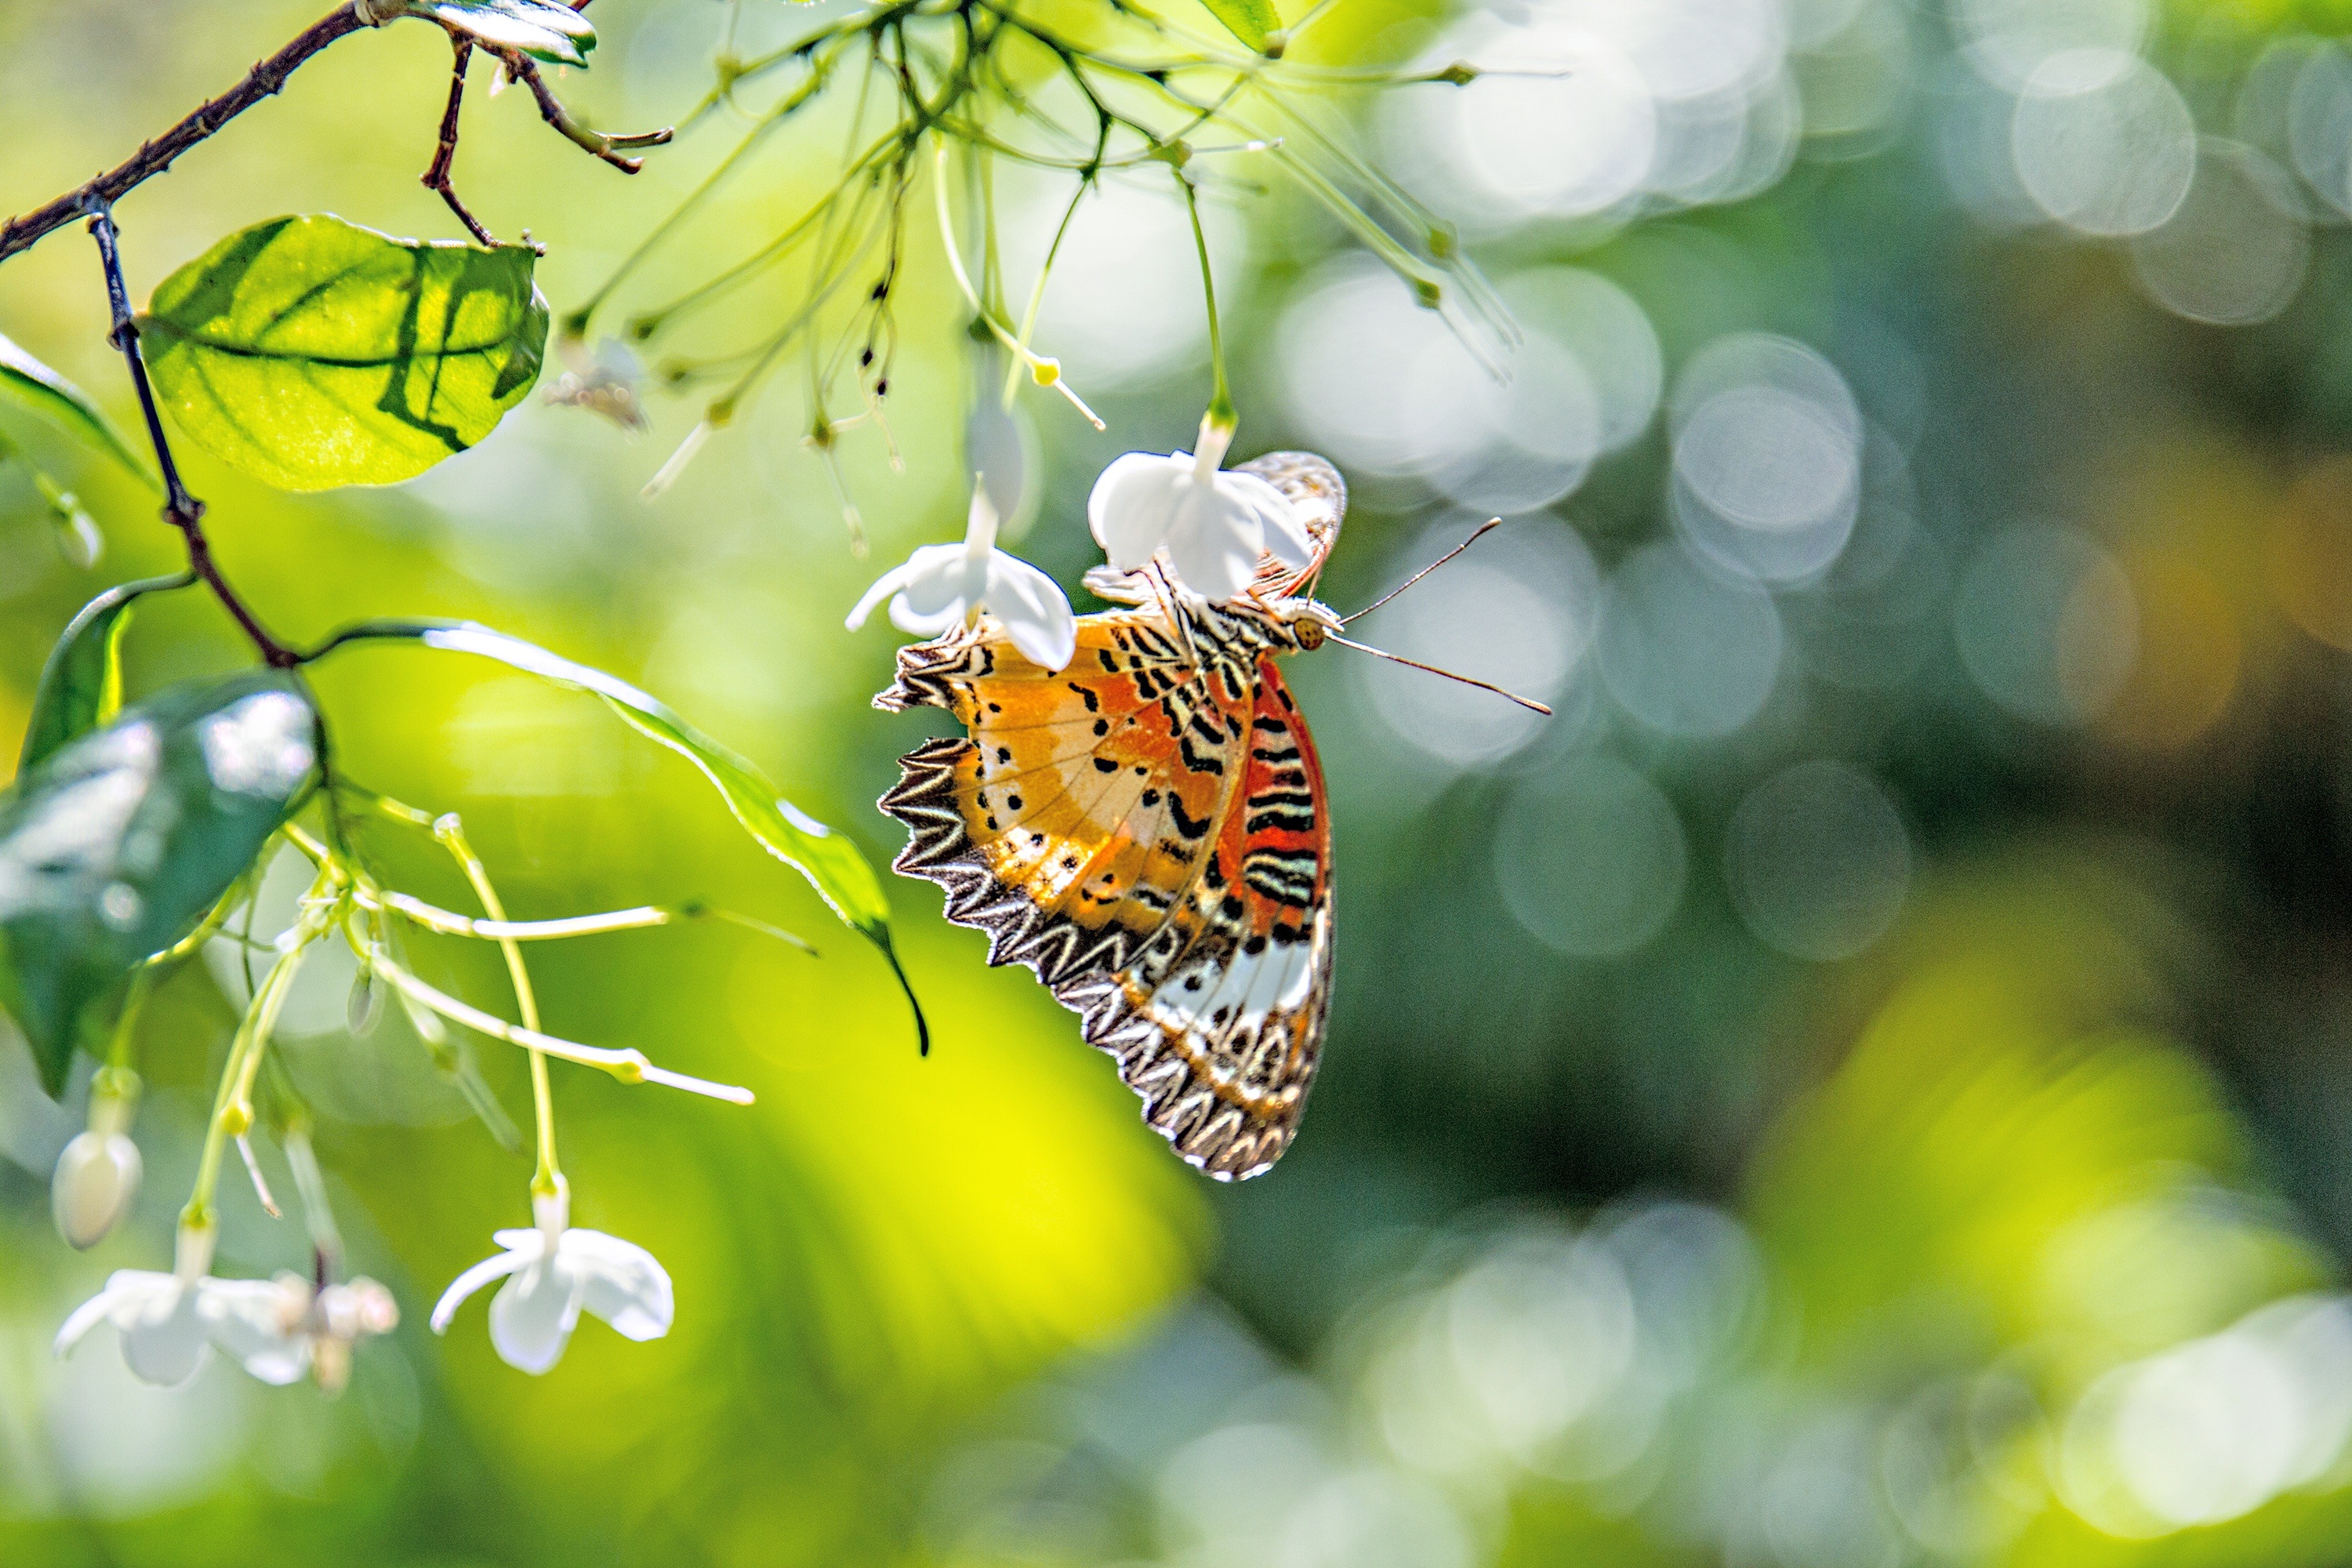
nature, branch, bokeh, photography, leaf, flower, green, insect, botany, butterfly, yellow, flora, fauna, invertebrate, flowers, close up, monarch butterfly, nectar, macro photography, arthropod, pollinator, moths and butterflies